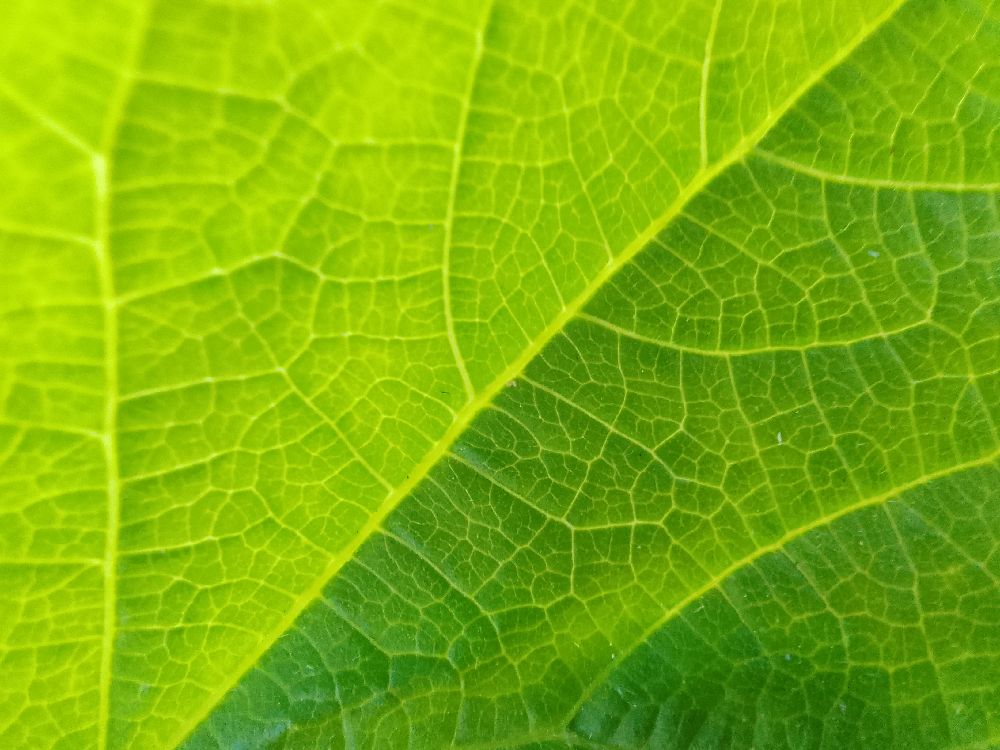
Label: healthy